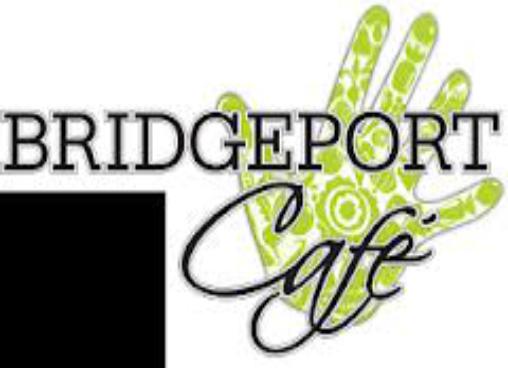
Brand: BridgePort
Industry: Electronic